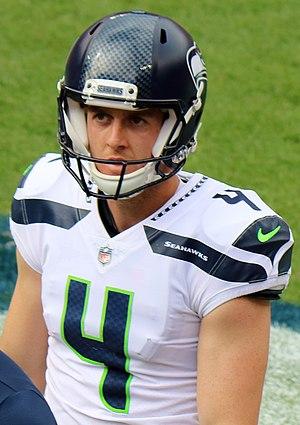
Michael Dickson est un joueur professionnel australien de football américain. Il joue depuis 2018 au poste de punter pour la franchise de Seahawks de Seattle en National Football League.